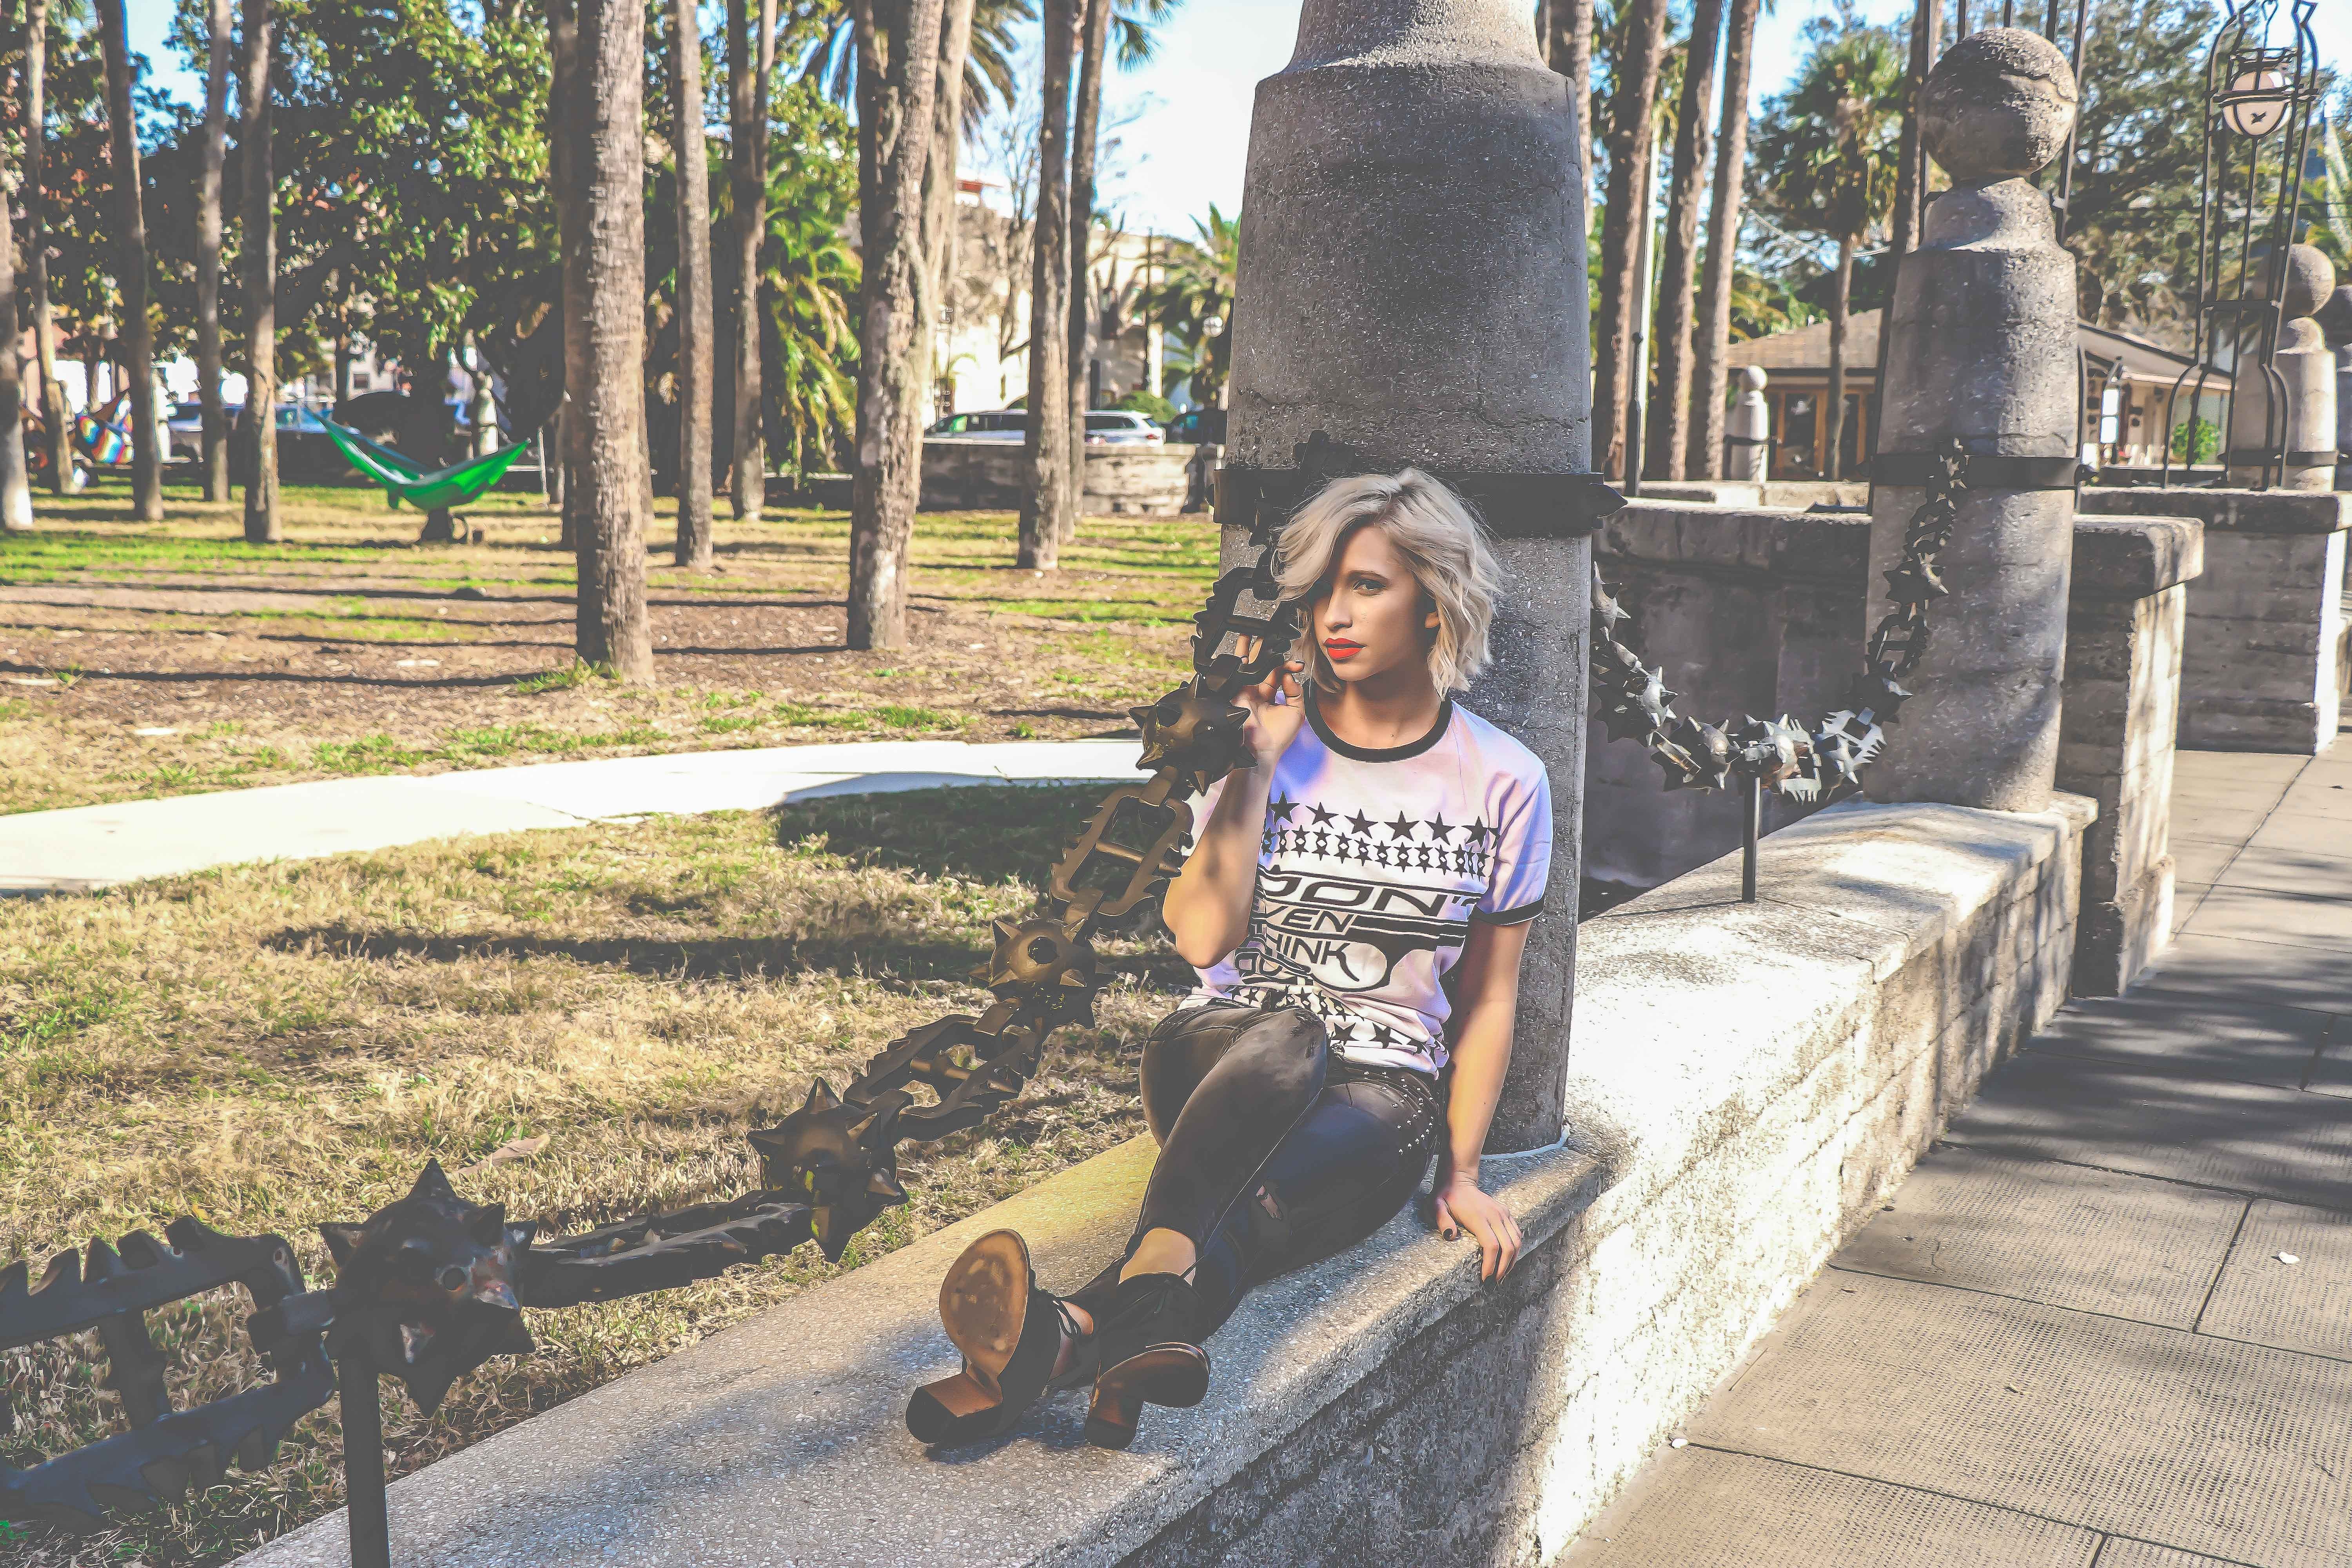
tree, vacation, sitting, tourism, leisure, summer, grass, plant, temple, photography, travel, glasses, recreation, park, zoo